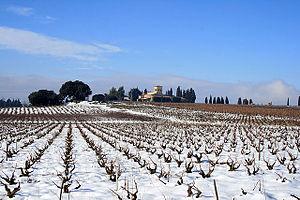
Neige à Châteauneuf-du-Pape
Le châteauneuf-du-pape est un vin d'appellation d'origine contrôlée produit sur les communes de Châteauneuf-du-Pape, d'Orange, de Bédarrides, de Sorgues et de Courthézon, en Vaucluse.